Chris Cohen (musician)

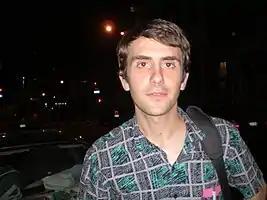
Cohen in 2008

Chris Cohen is an American singer-songwriter, producer, and multi-instrumentalist best known for his solo albums as well as for having been a member of the band Deerhoof between 2002 and 2006.